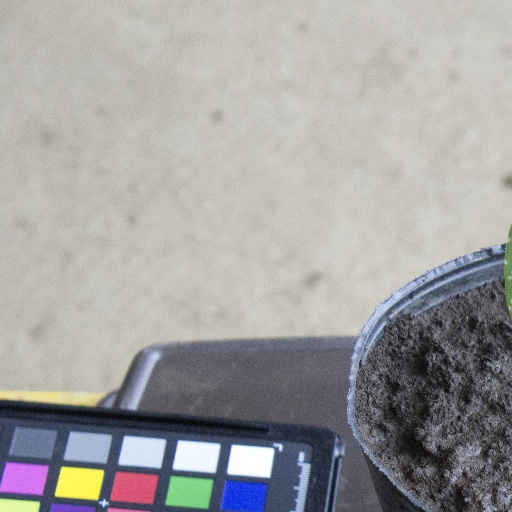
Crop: soybean